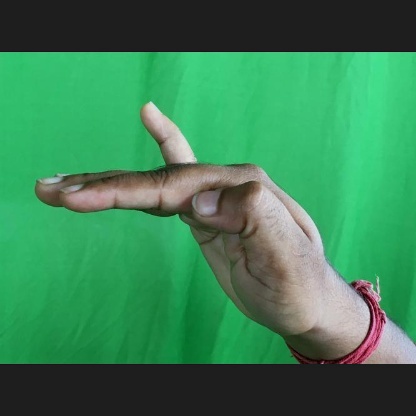
Mudra: Hamsapaksha